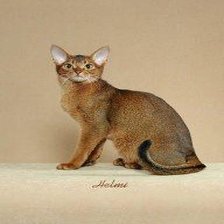
Species: cat
Breed: Abyssinian